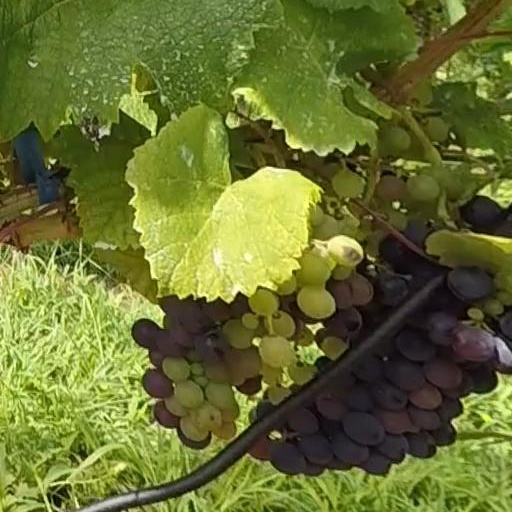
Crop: grape